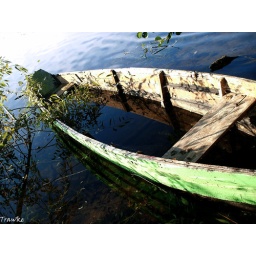
I was walking at the early morning near the lake and took this shot of old drown boat :)